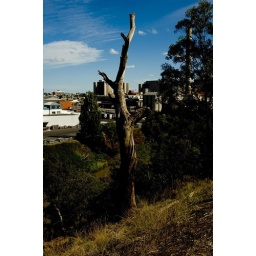
On a tree by a river